Alaska

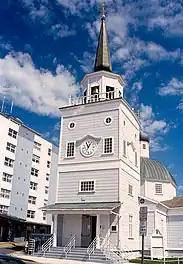
St. Michael's Russian Orthodox Cathedral in downtown Sitka

Multiple surveys have ranked Alaska among the most irreligious states.